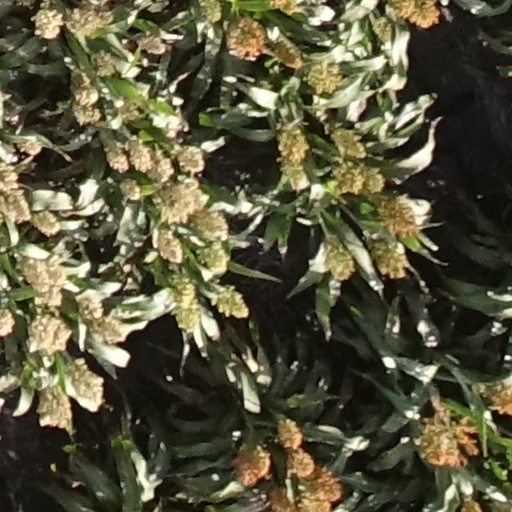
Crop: sorghum